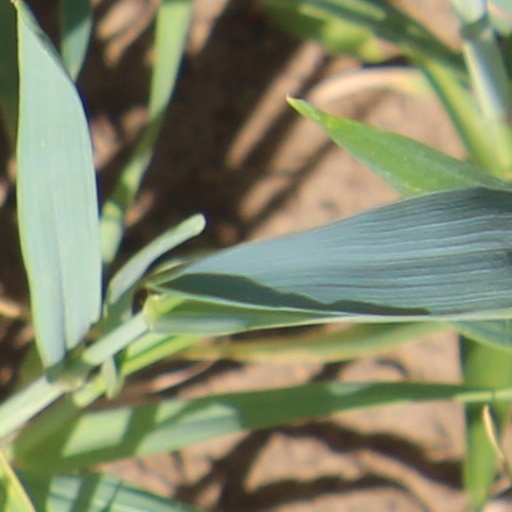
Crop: wheat